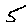
Label: 5